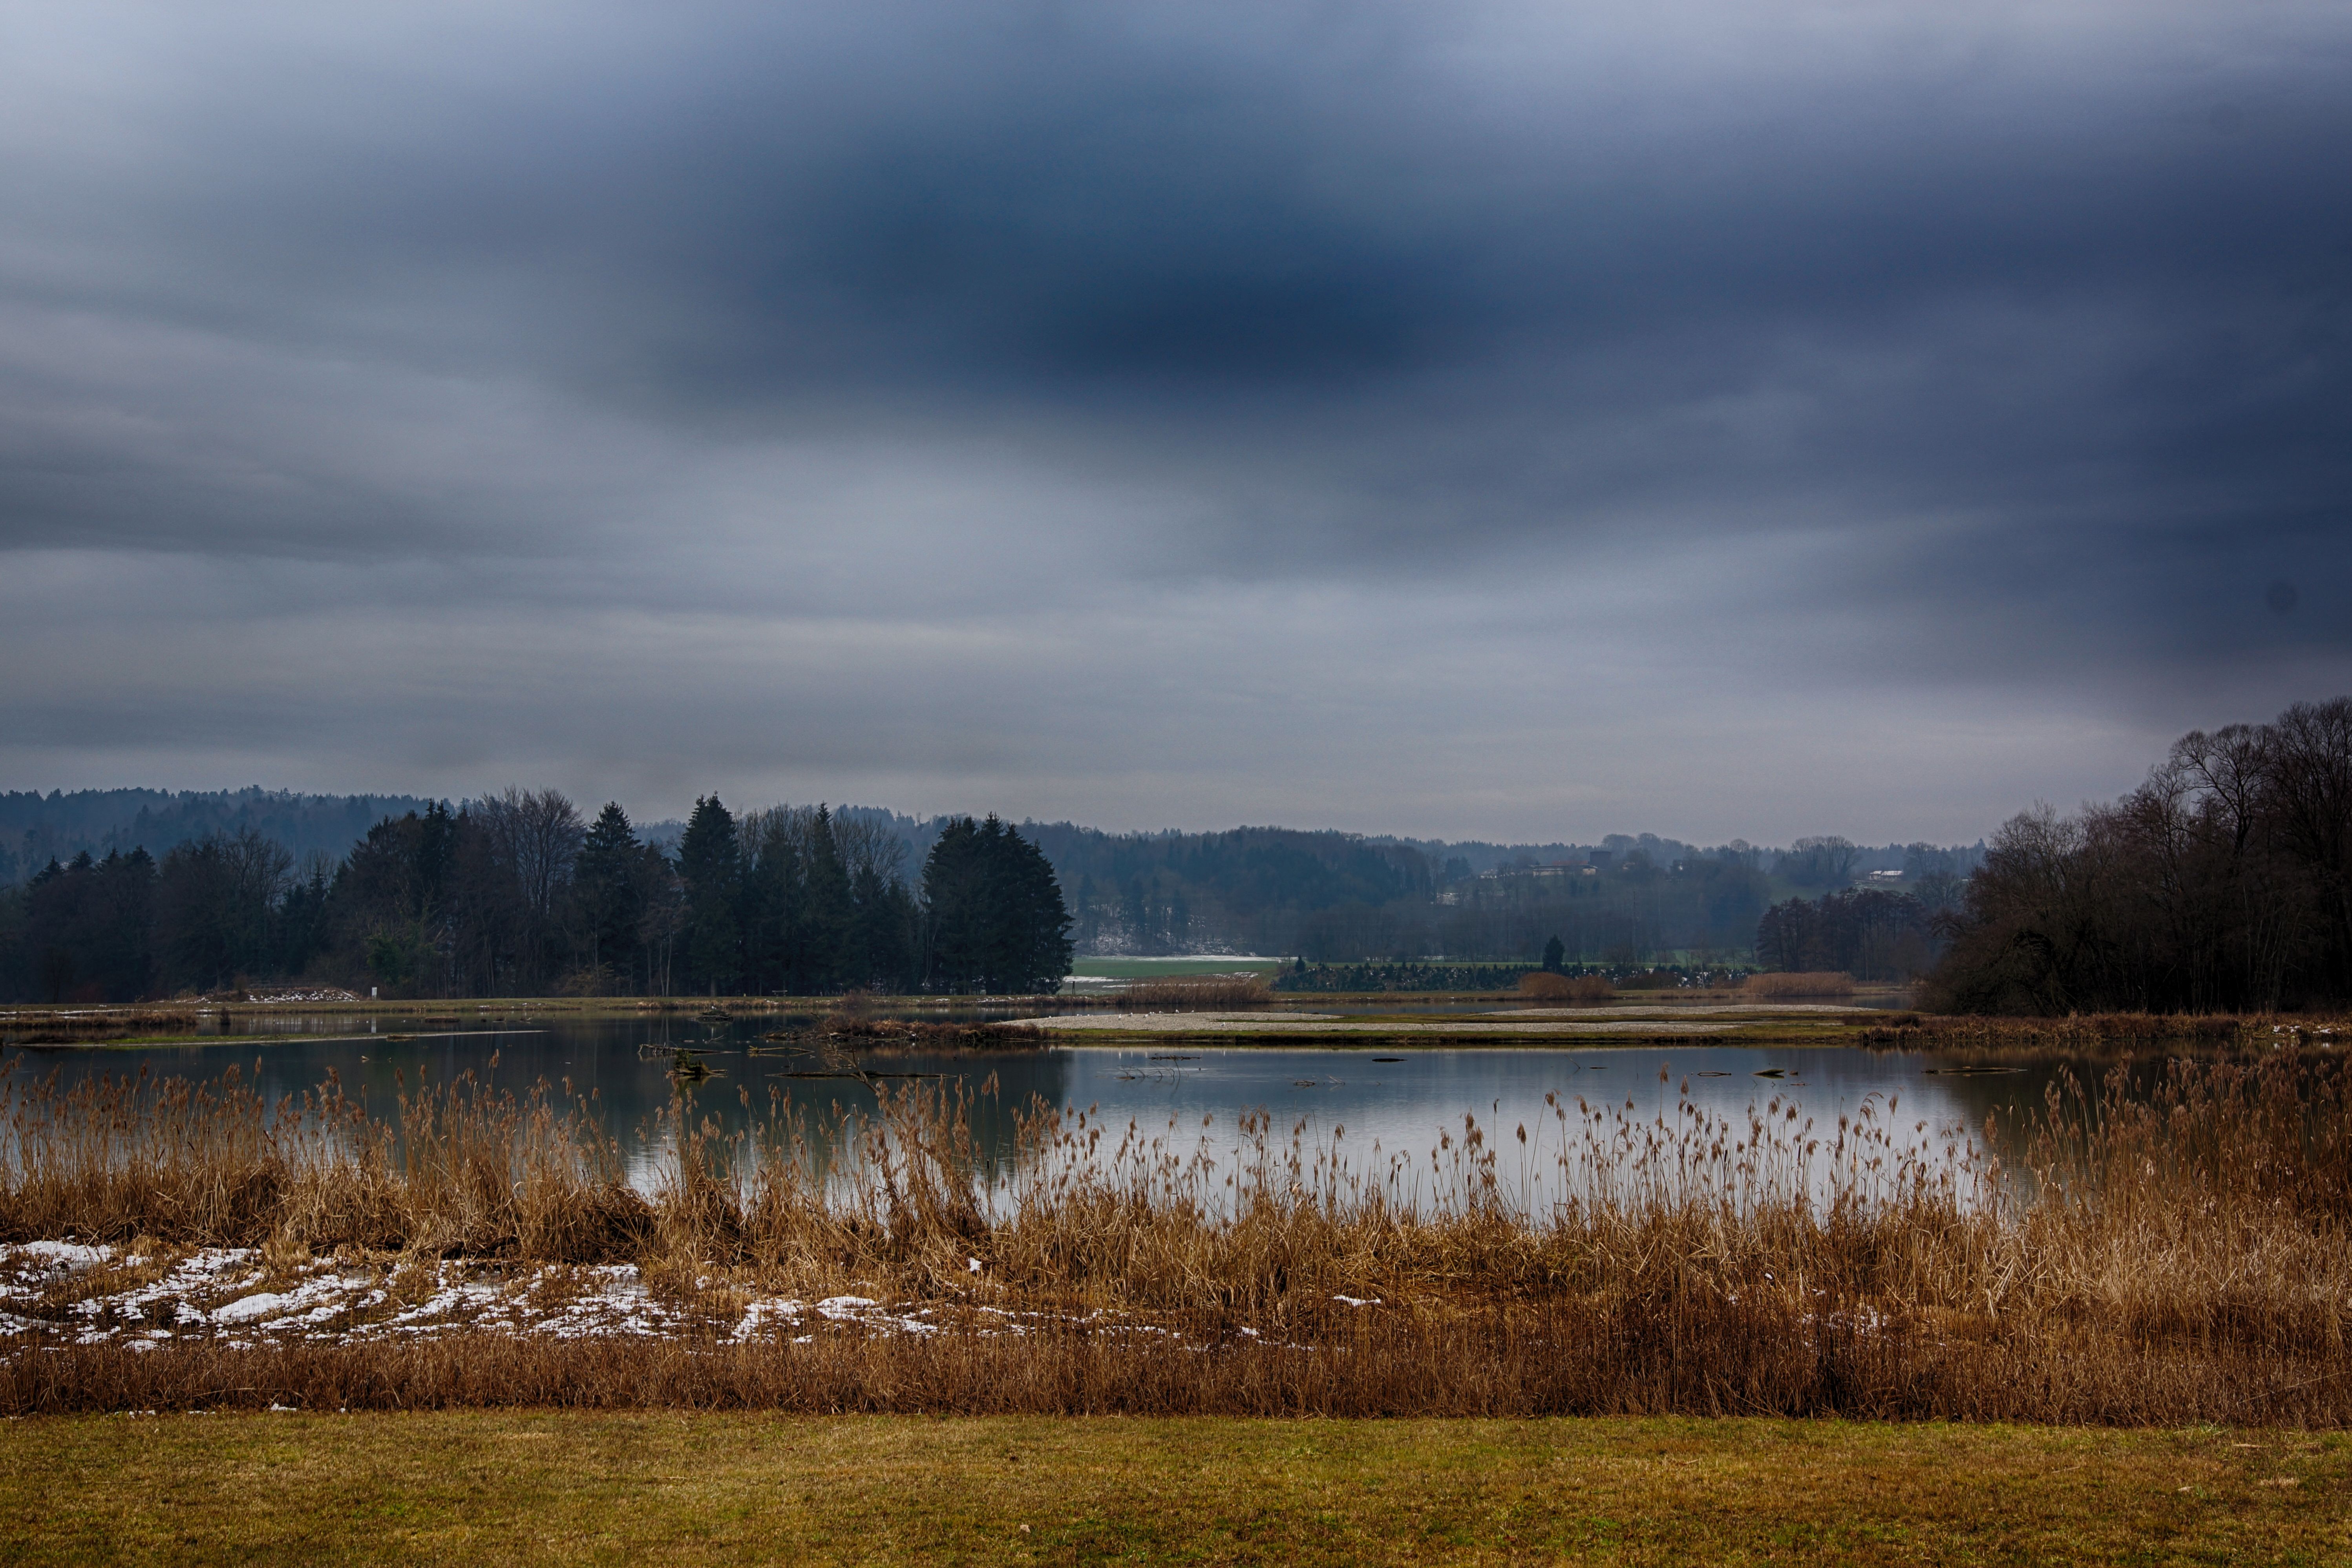
landscape, tree, water, nature, grass, marsh, wilderness, mountain, cloud, sunrise, mist, morning, hill, lake, dawn, river, dusk, pond, evening, reflection, autumn, weather, reservoir, highland, body of water, wetland, bog, habitat, loch, nature conservation, rural area, nature reserve, flachsee, natural environment, atmospheric phenomenon